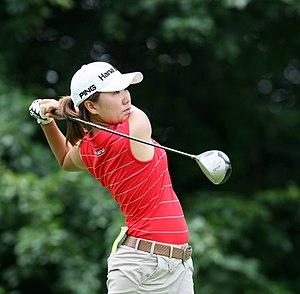
Kim In-kyung, née le 13 juin 1988, est une golfeuse sud-coréenne. Professionnelle depuis 2006, elle intègre le LPGA Tour en 2007. Elle compte dix titres professionnels, dont l'Open britannique en 2017.